Charles Rosen (painter)

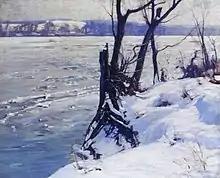
"A Winter Morning - Bucks County", 1913

In 1903 Rosen married Mildred Holden. They moved to the vicinity of New Hope, Pennsylvania, which became their home for seventeen years.